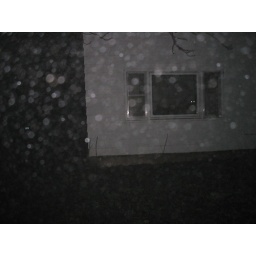
My house on a foggy night with Toby in the window